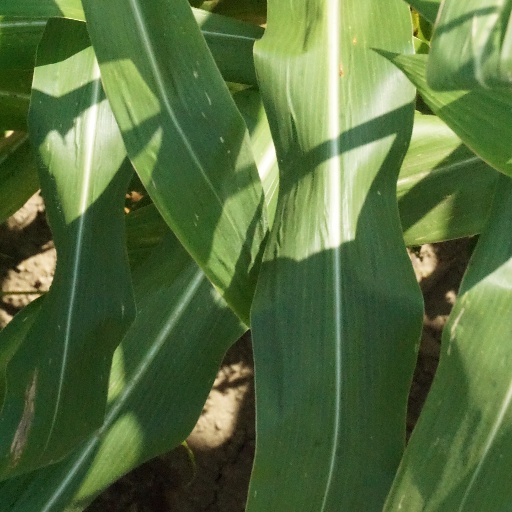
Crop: maize; corn